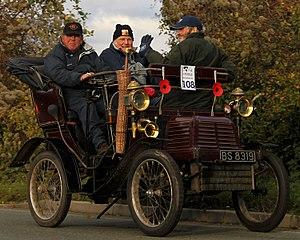
Adlerwerke vorm. H. Kleyer AG était une entreprise allemande siégeant à Francfort. Elle a produit des automobiles, des motos, des bicyclettes, puis des machines à écrire et du matériel de bureau sous la marque Adler jusqu'en 1957. La marque arborait pour emblème un aigle et proposait de nombreuses innovations techniques. Rachetée par Grundig elle fusionne avec Triumph pour devenir Triumph-Adler, abandonnant la production de véhicules, avant d'être rachetée par Olivetti. Elle subsiste aujourd'hui sous la forme TA Triumph-Adler GmbH dans la gestion de documents.